HMS Dreadnought (1906)

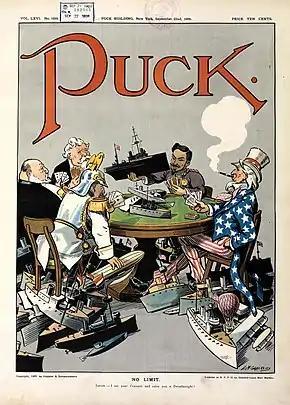
1909 cartoon in "Puck" shows (clockwise) United States, Germany, Britain, France and Japan engaged in naval race in a "no limit" game.

From 1907 to 1911, "Dreadnought" served as flagship of the Royal Navy's Home Fleet. In 1910, she attracted the attention of notorious hoaxer Horace de Vere Cole, who persuaded the Royal Navy to arrange for a party of Abyssinian royals to be given a tour of a ship. In reality, the "Abyssinian royals" were some of Cole's friends in blackface and disguise, including a young Virginia Woolf and her Bloomsbury Group friends; it became known as the "Dreadnought" hoax. Cole had picked "Dreadnought" because she was at that time the most prominent and visible symbol of Britain's naval might.